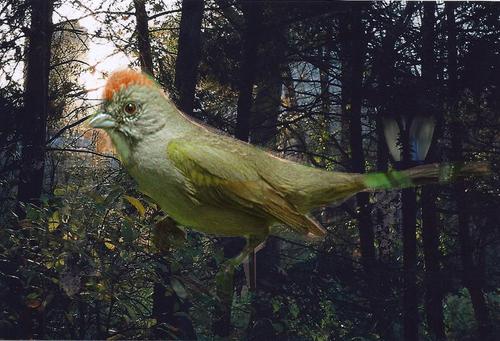
Bird species: Green_tailed_Towhee
Bird type: landbird
Background: land